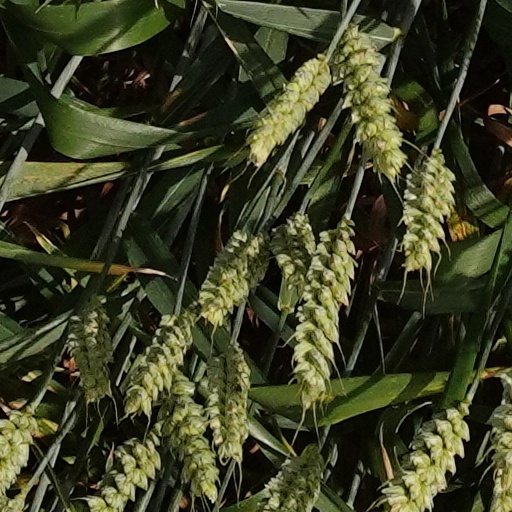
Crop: wheat